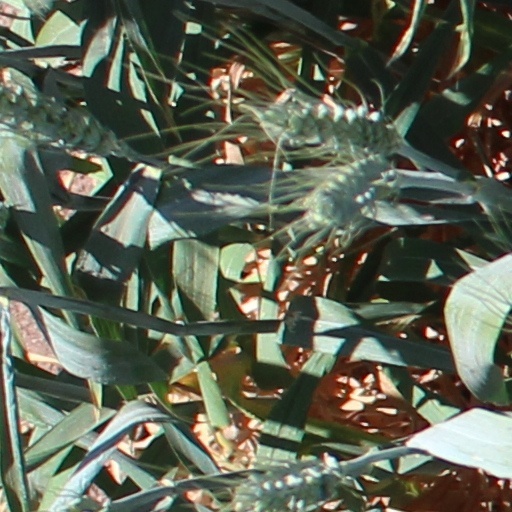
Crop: wheat